In Search of Fellini

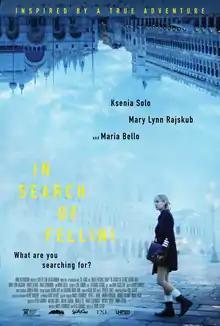
Theatrical release poster

In Search of Fellini is a 2017 American coming-of-age adventure film, directed by Taron Lexton, starring Ksenia Solo, Maria Bello and Mary Lynn Rajskub. The movie was inspired by the early years in the entertainment industry and a journey to Italy to "find herself" of Nancy Cartwright (whose Spotted Cow Entertainment sold the North American rights to AMBI Media Group).